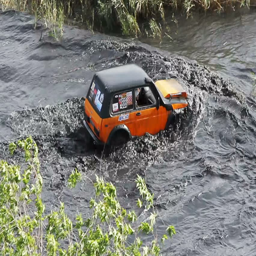
racing on off - road cars on the crossed terrain